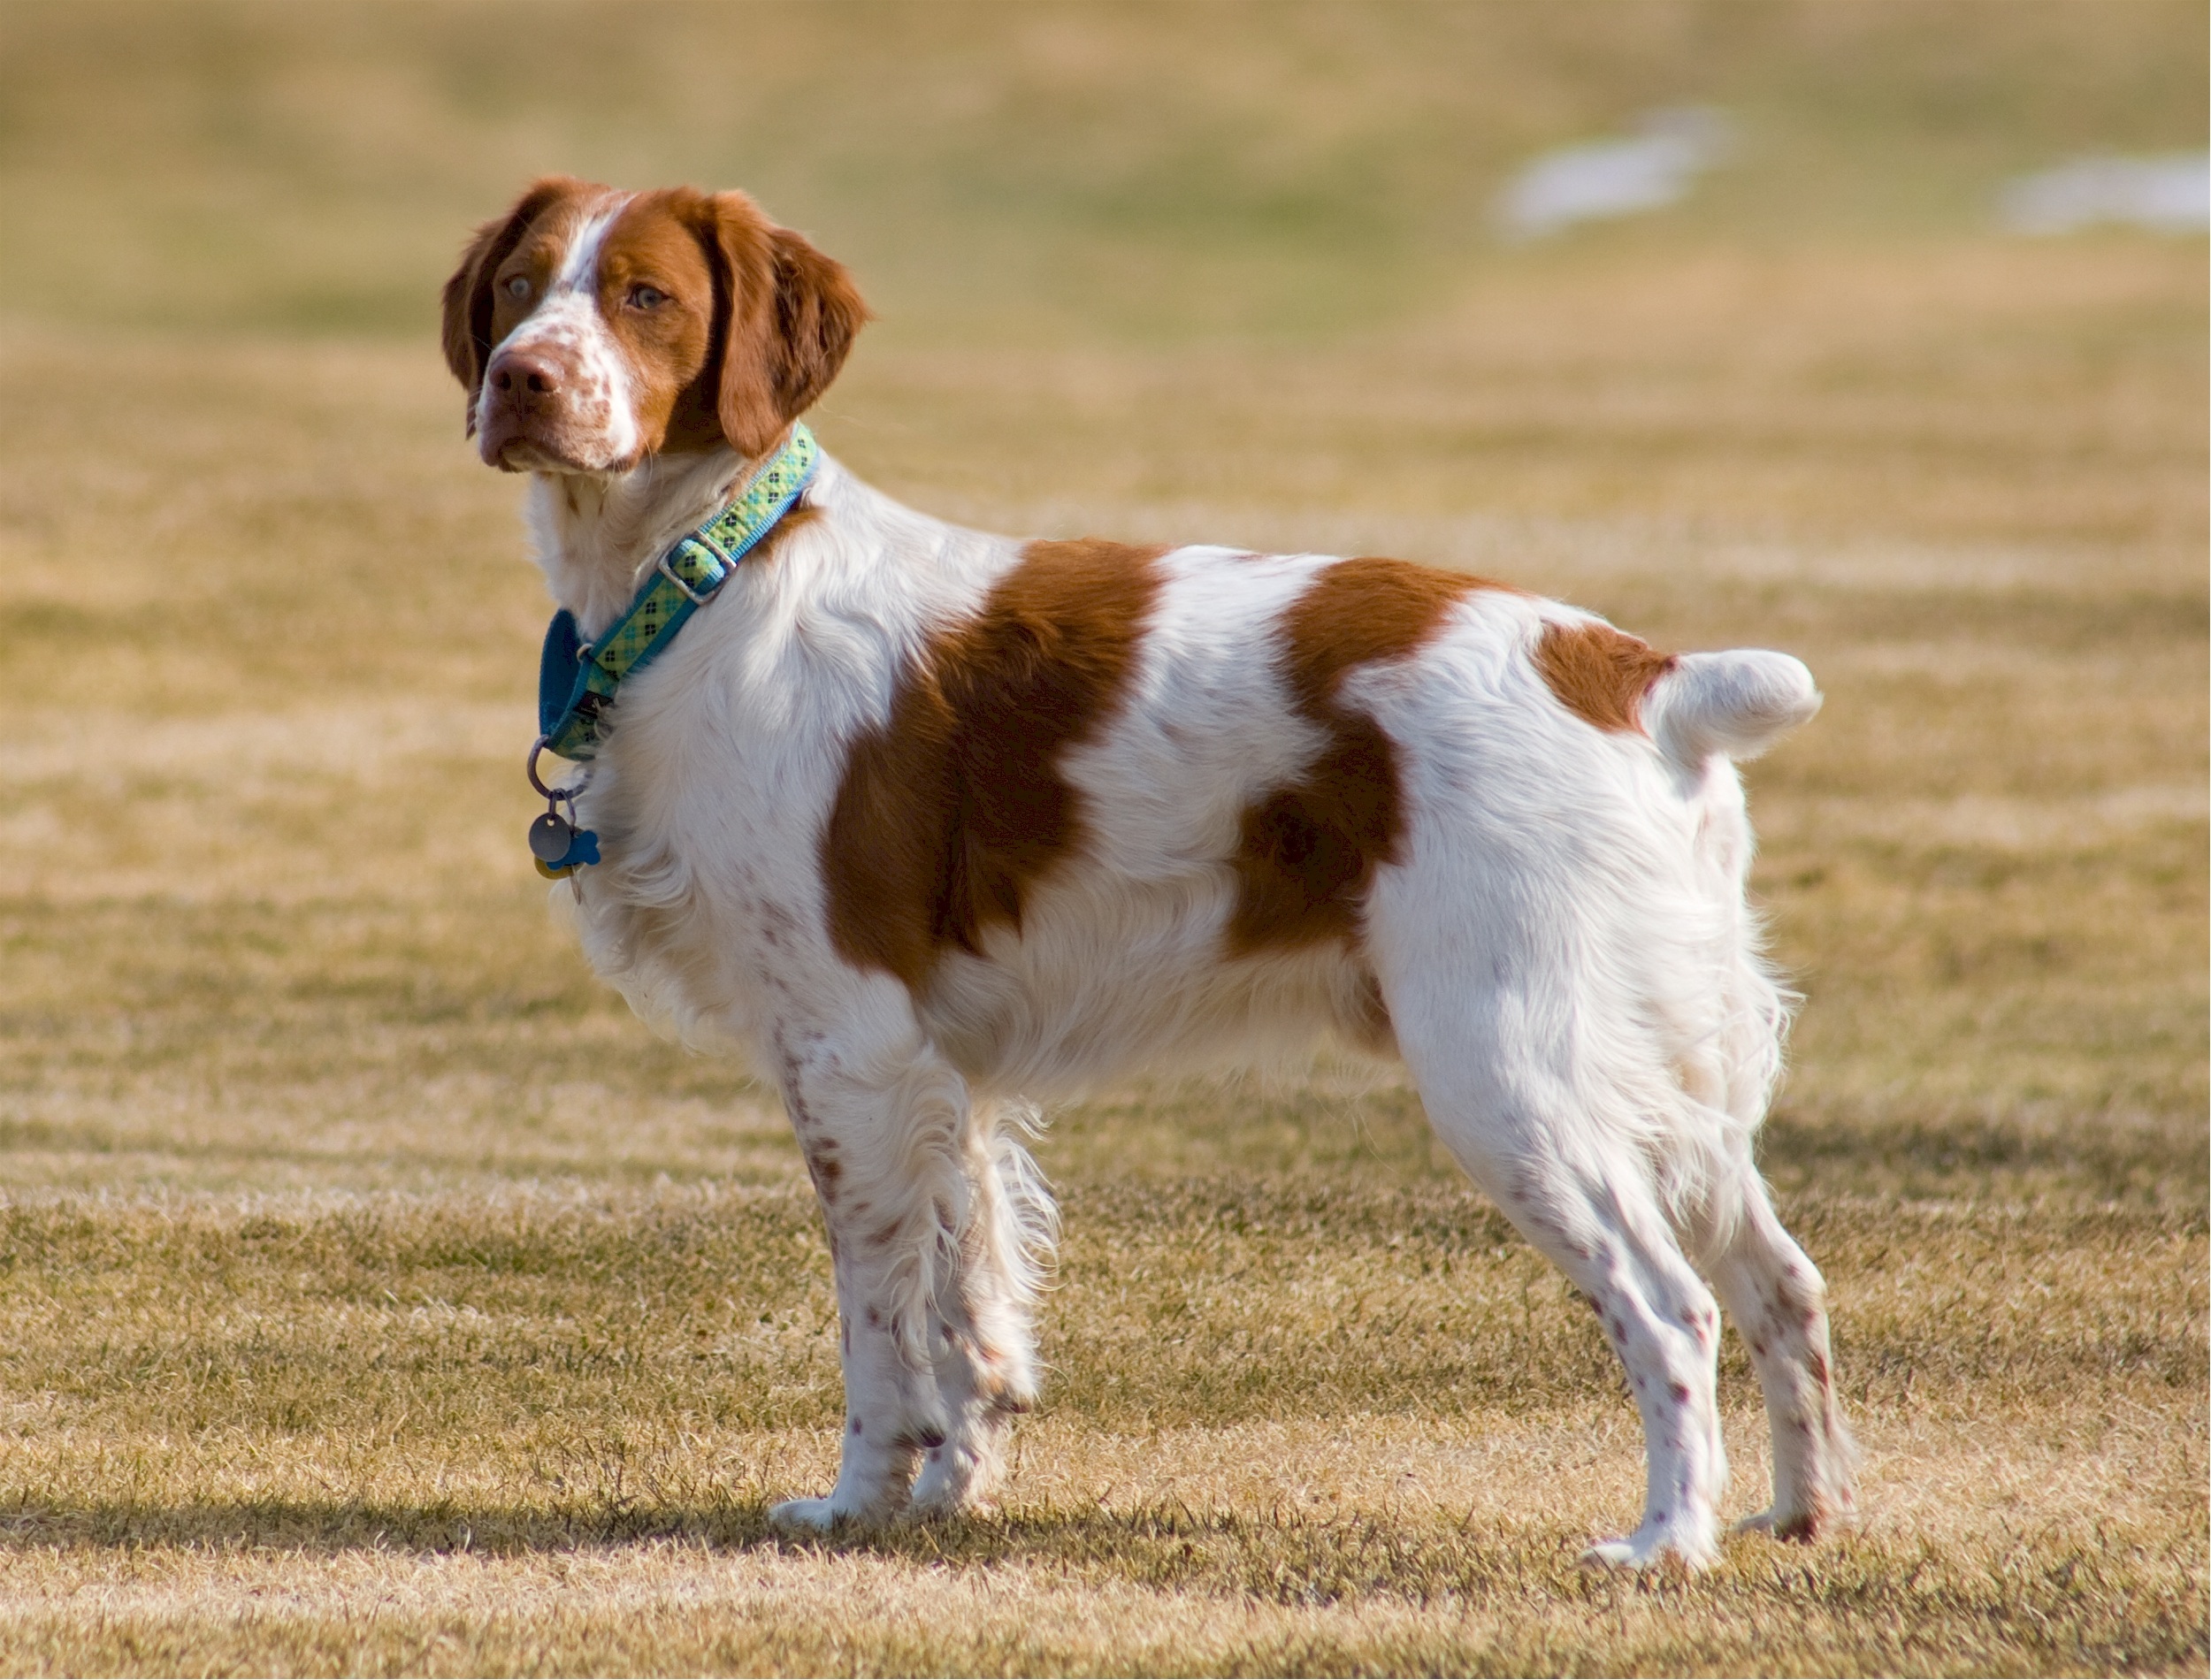
dog, canine, athletic, mammal, spaniel, hunting dog, vertebrate, domestic, compact, harrier, dog breed, intelligence, brittany, long legs, floppy ears, energetic, alertness, vigor, setter, small m nsterl nder, dog like mammal, carnivoran, kooikerhondje, american foxhound, english foxhound, stabyhoun, english springer spaniel, drentse patrijshond, large m nsterl nder, french spaniel, welsh springer spaniel, braque d auvergne, brittany spaniel, bird hunting, gun dog, solidly built